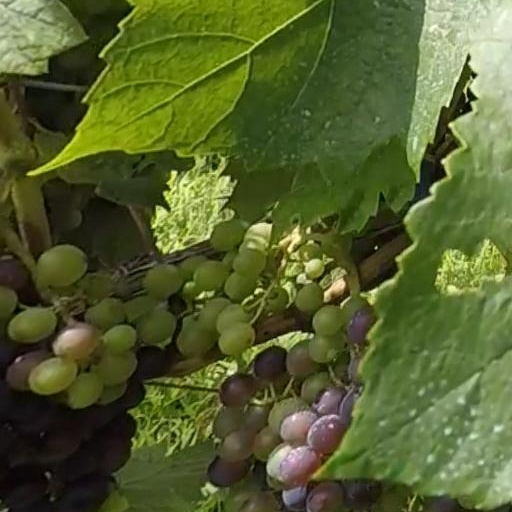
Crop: grape